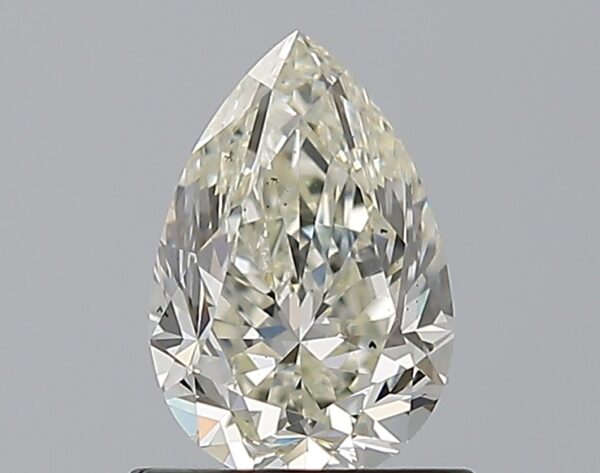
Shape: pear
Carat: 0.9
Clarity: VS2
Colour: L
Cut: GD
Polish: EX
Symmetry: VG
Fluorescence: F
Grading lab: GIA
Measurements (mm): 7.76 x 5.17 x 3.52